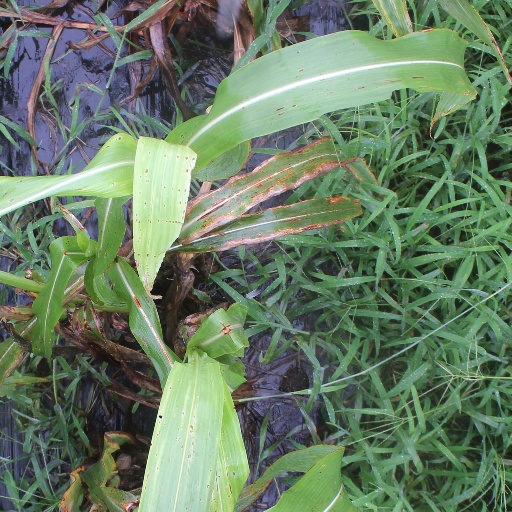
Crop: sorghum